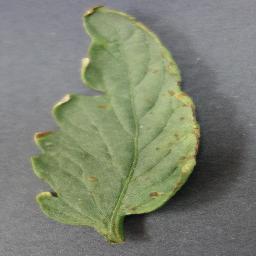
Label: Tomato___Bacterial_spot